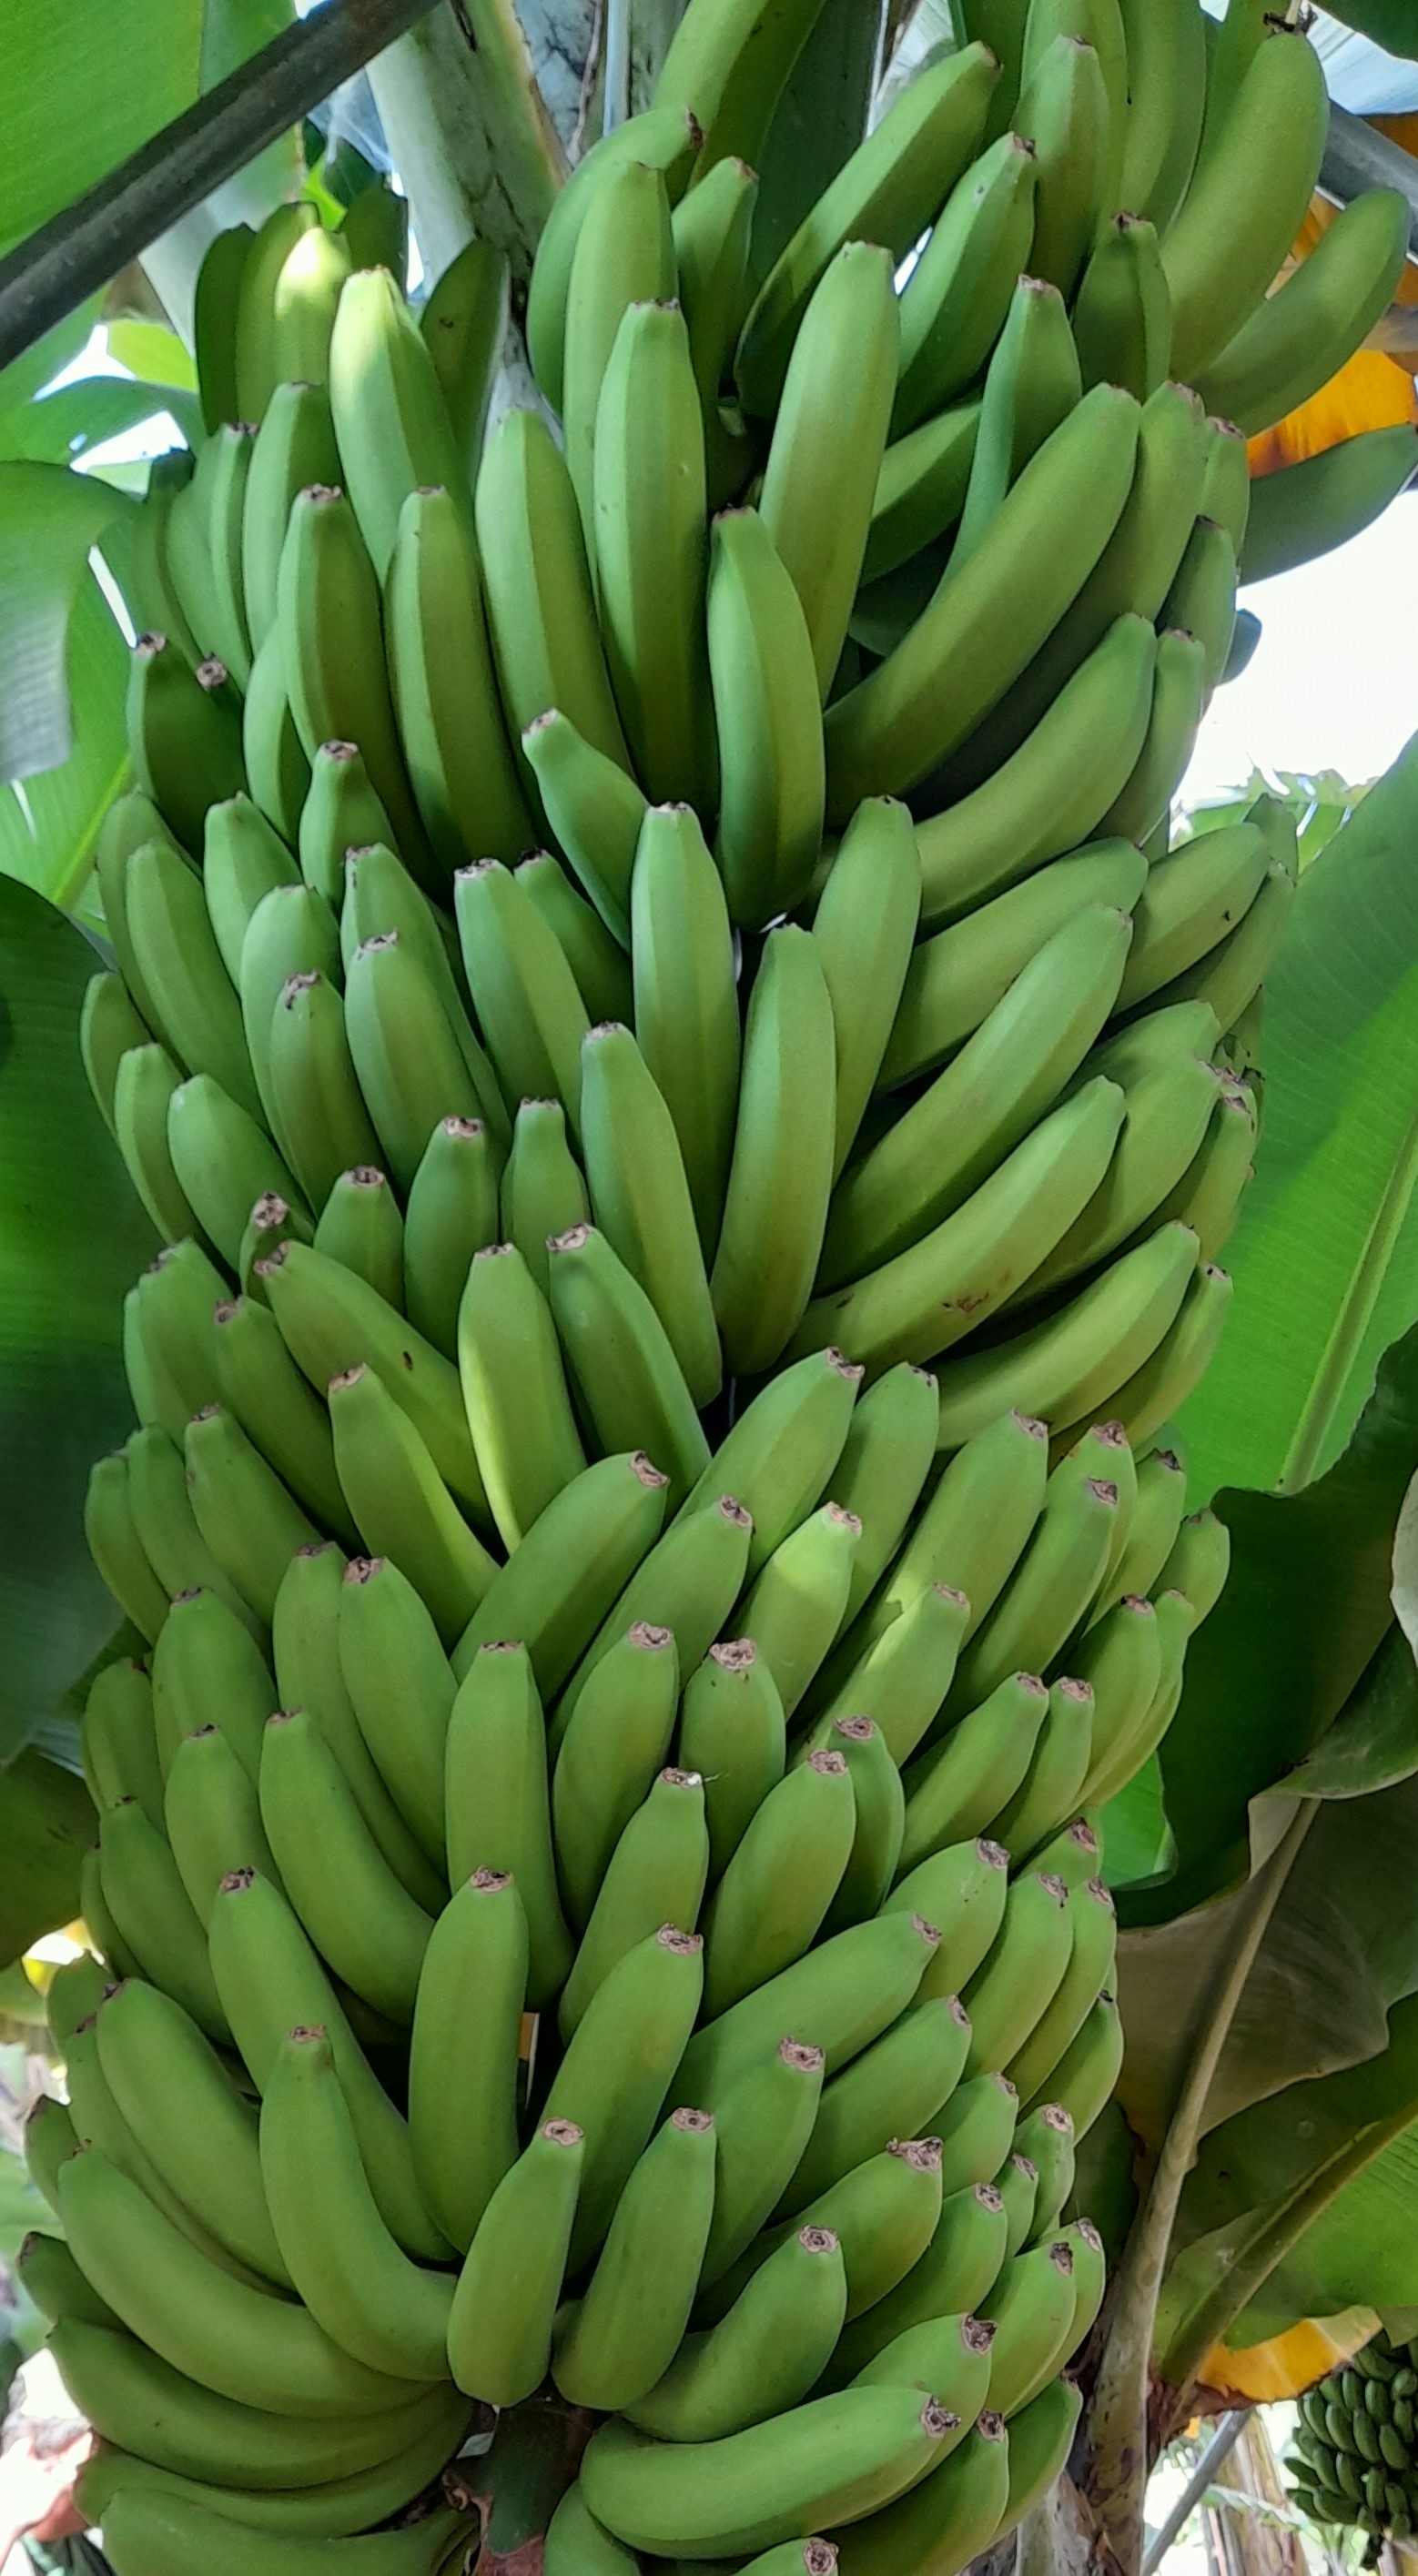
Label: Cut